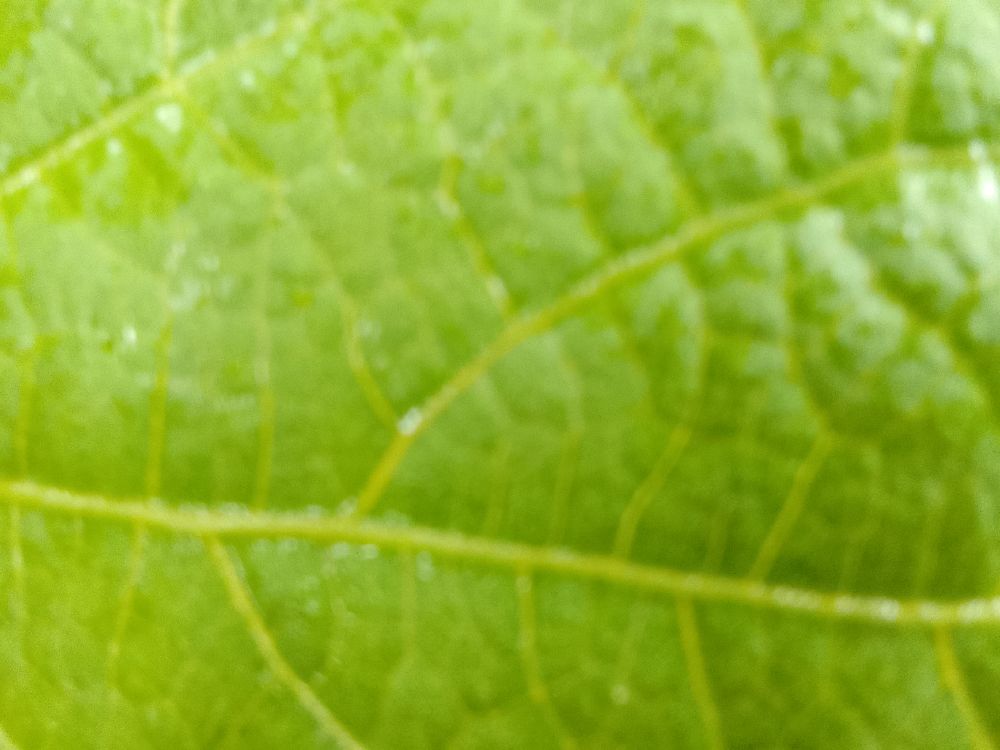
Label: healthy